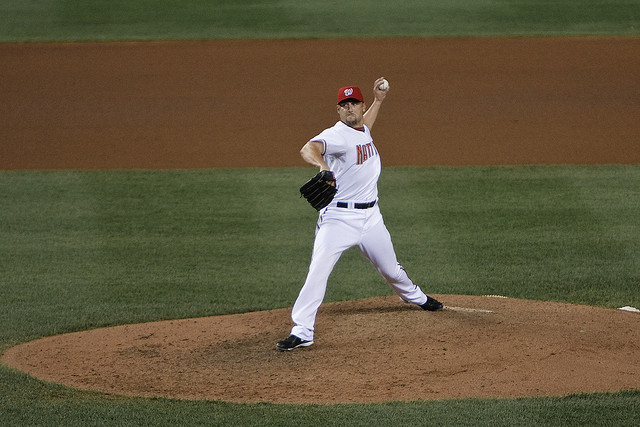
một cầu thủ ném bóng đang chuẩn bị ném bóng